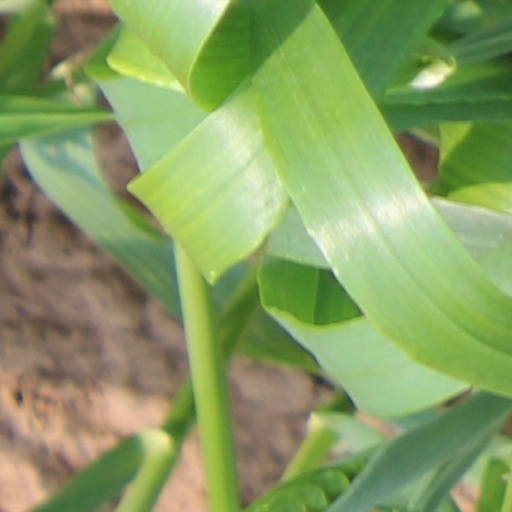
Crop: wheat